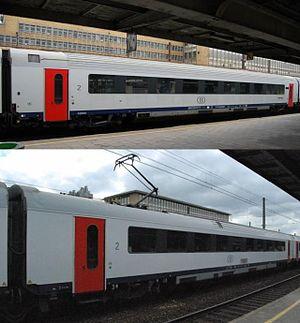
Les voitures I11 sont des voitures de chemin de fer modernes de la SNCB. Elles ont une disposition en salle à allée centrale et sont équipées pour circuler à 200km/h. Climatisées, elle offrent de bonnes conditions de confort avec notamment un niveau de bruit intérieur de seulement 65 dB à 200 km/h. Elles ont une présentation extérieure et intérieure proche de celle des automotrices AM96.